History of Normandy

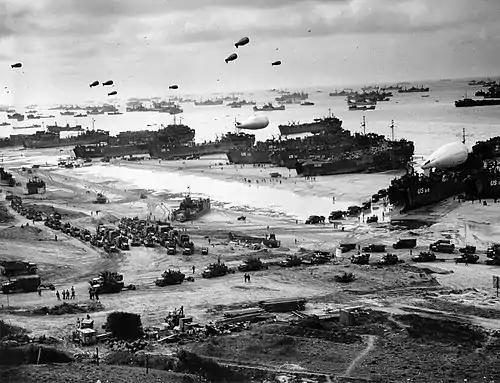
Allied invasion of Normandy, D-Day, 1944

During the Second World War, following the armistice of 22 June 1940, continental Normandy was part of the German occupied zone of France. The Channel Islands were occupied by German forces between 30 June 1940 and 9 May 1945. The town of Dieppe was the site of the unsuccessful Dieppe Raid by Canadian and British armed forces.